Order matching system

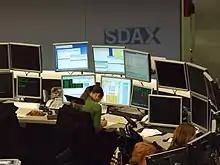
Order matching at the heart of trading systems in Deutsche Börse.

An order matching system or simply matching system is an electronic system that matches buy and sell orders for a stock market, commodity market or other financial exchanges. The order matching system is the core of all electronic exchanges and are used to execute orders from participants in the exchange.